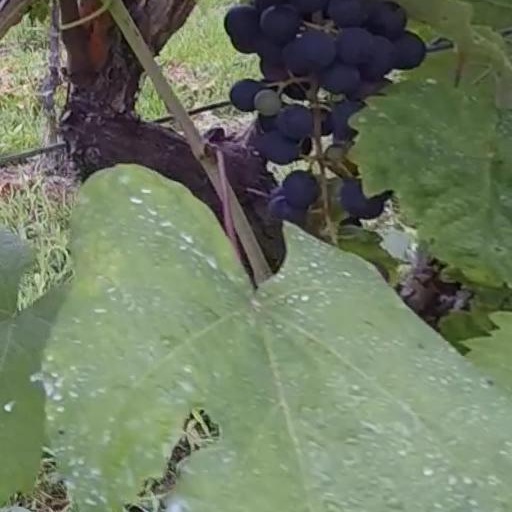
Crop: grape